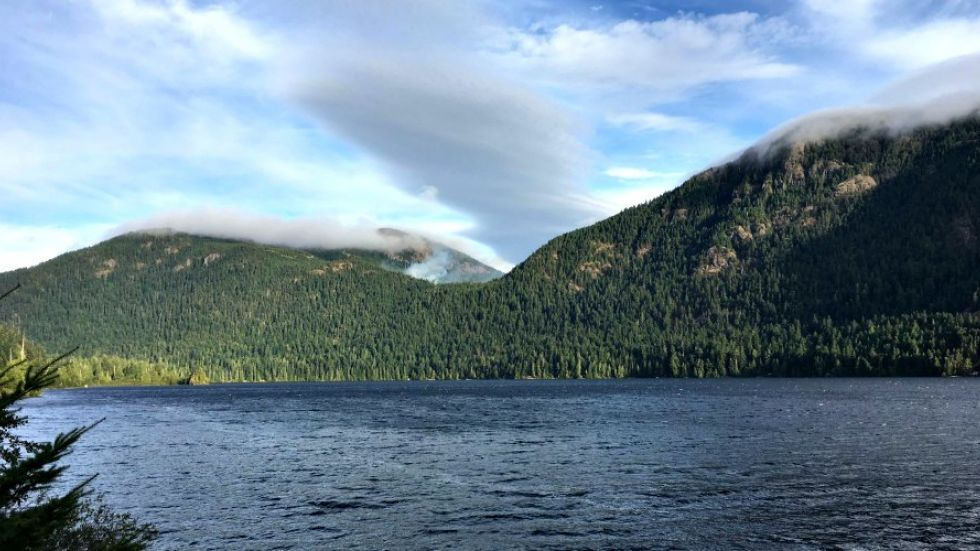
Fire: no
Smoke: yes